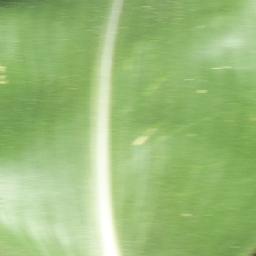
Label: Corn_(Maize)___Healthy